Kuban (river)

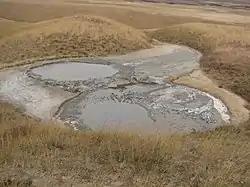
A mud volcano near the delta of Kuban

Tens of thousands of years ago, the Azov Sea was much larger and covered the delta of the Kuban River. Deposition of silt by the Kuban gradually pushed out the sea and shaped the delta with numerous limans and shallow estuaries. Frequent eruptions of the mud volcanoes contributed to this deposition process. There are about 25 mud volcanoes in the area and some are still active.